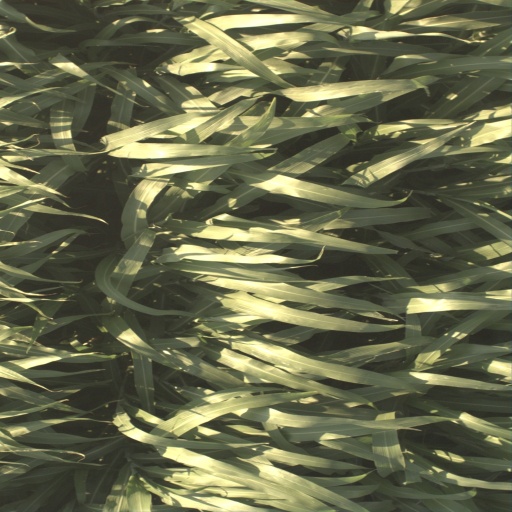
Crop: sorghum